Albert Solomonov

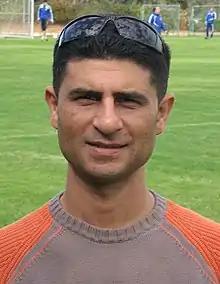
Solomonov in 2010

Albert Solomonov (born 25 September 1973) is a Russian-Israeli football coach and former player who is the current manager of the Lori.